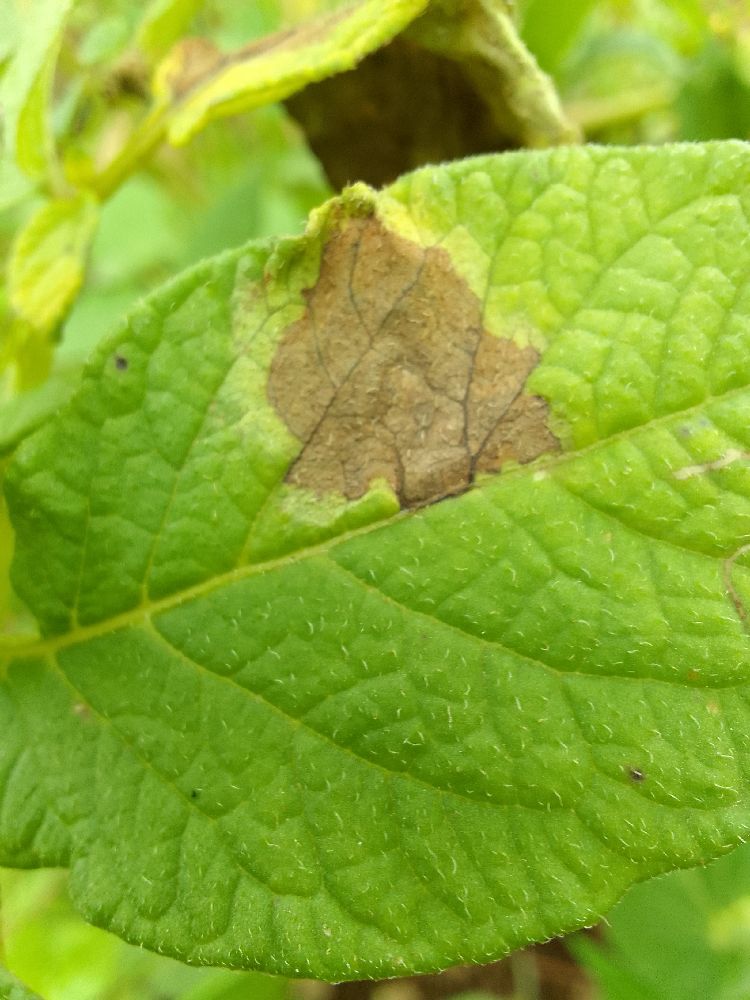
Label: Late blight